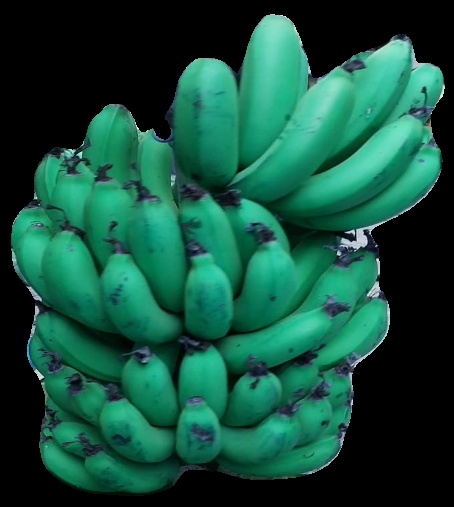
Variety: pachbale
Grade: grade2